Dracunculus vulgaris

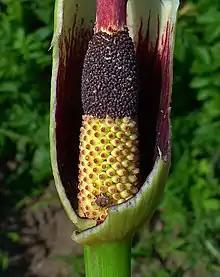
Male flowers (at top) Female flowers (at the bottom).

The species is characterized by a large purple spathe and spadix, which has a very unpleasant smell reminiscent of rotting meat to attract flies ("Lucilia" and others) as pollinators. The large palmate leaves have occasional cream flecks along the veins.